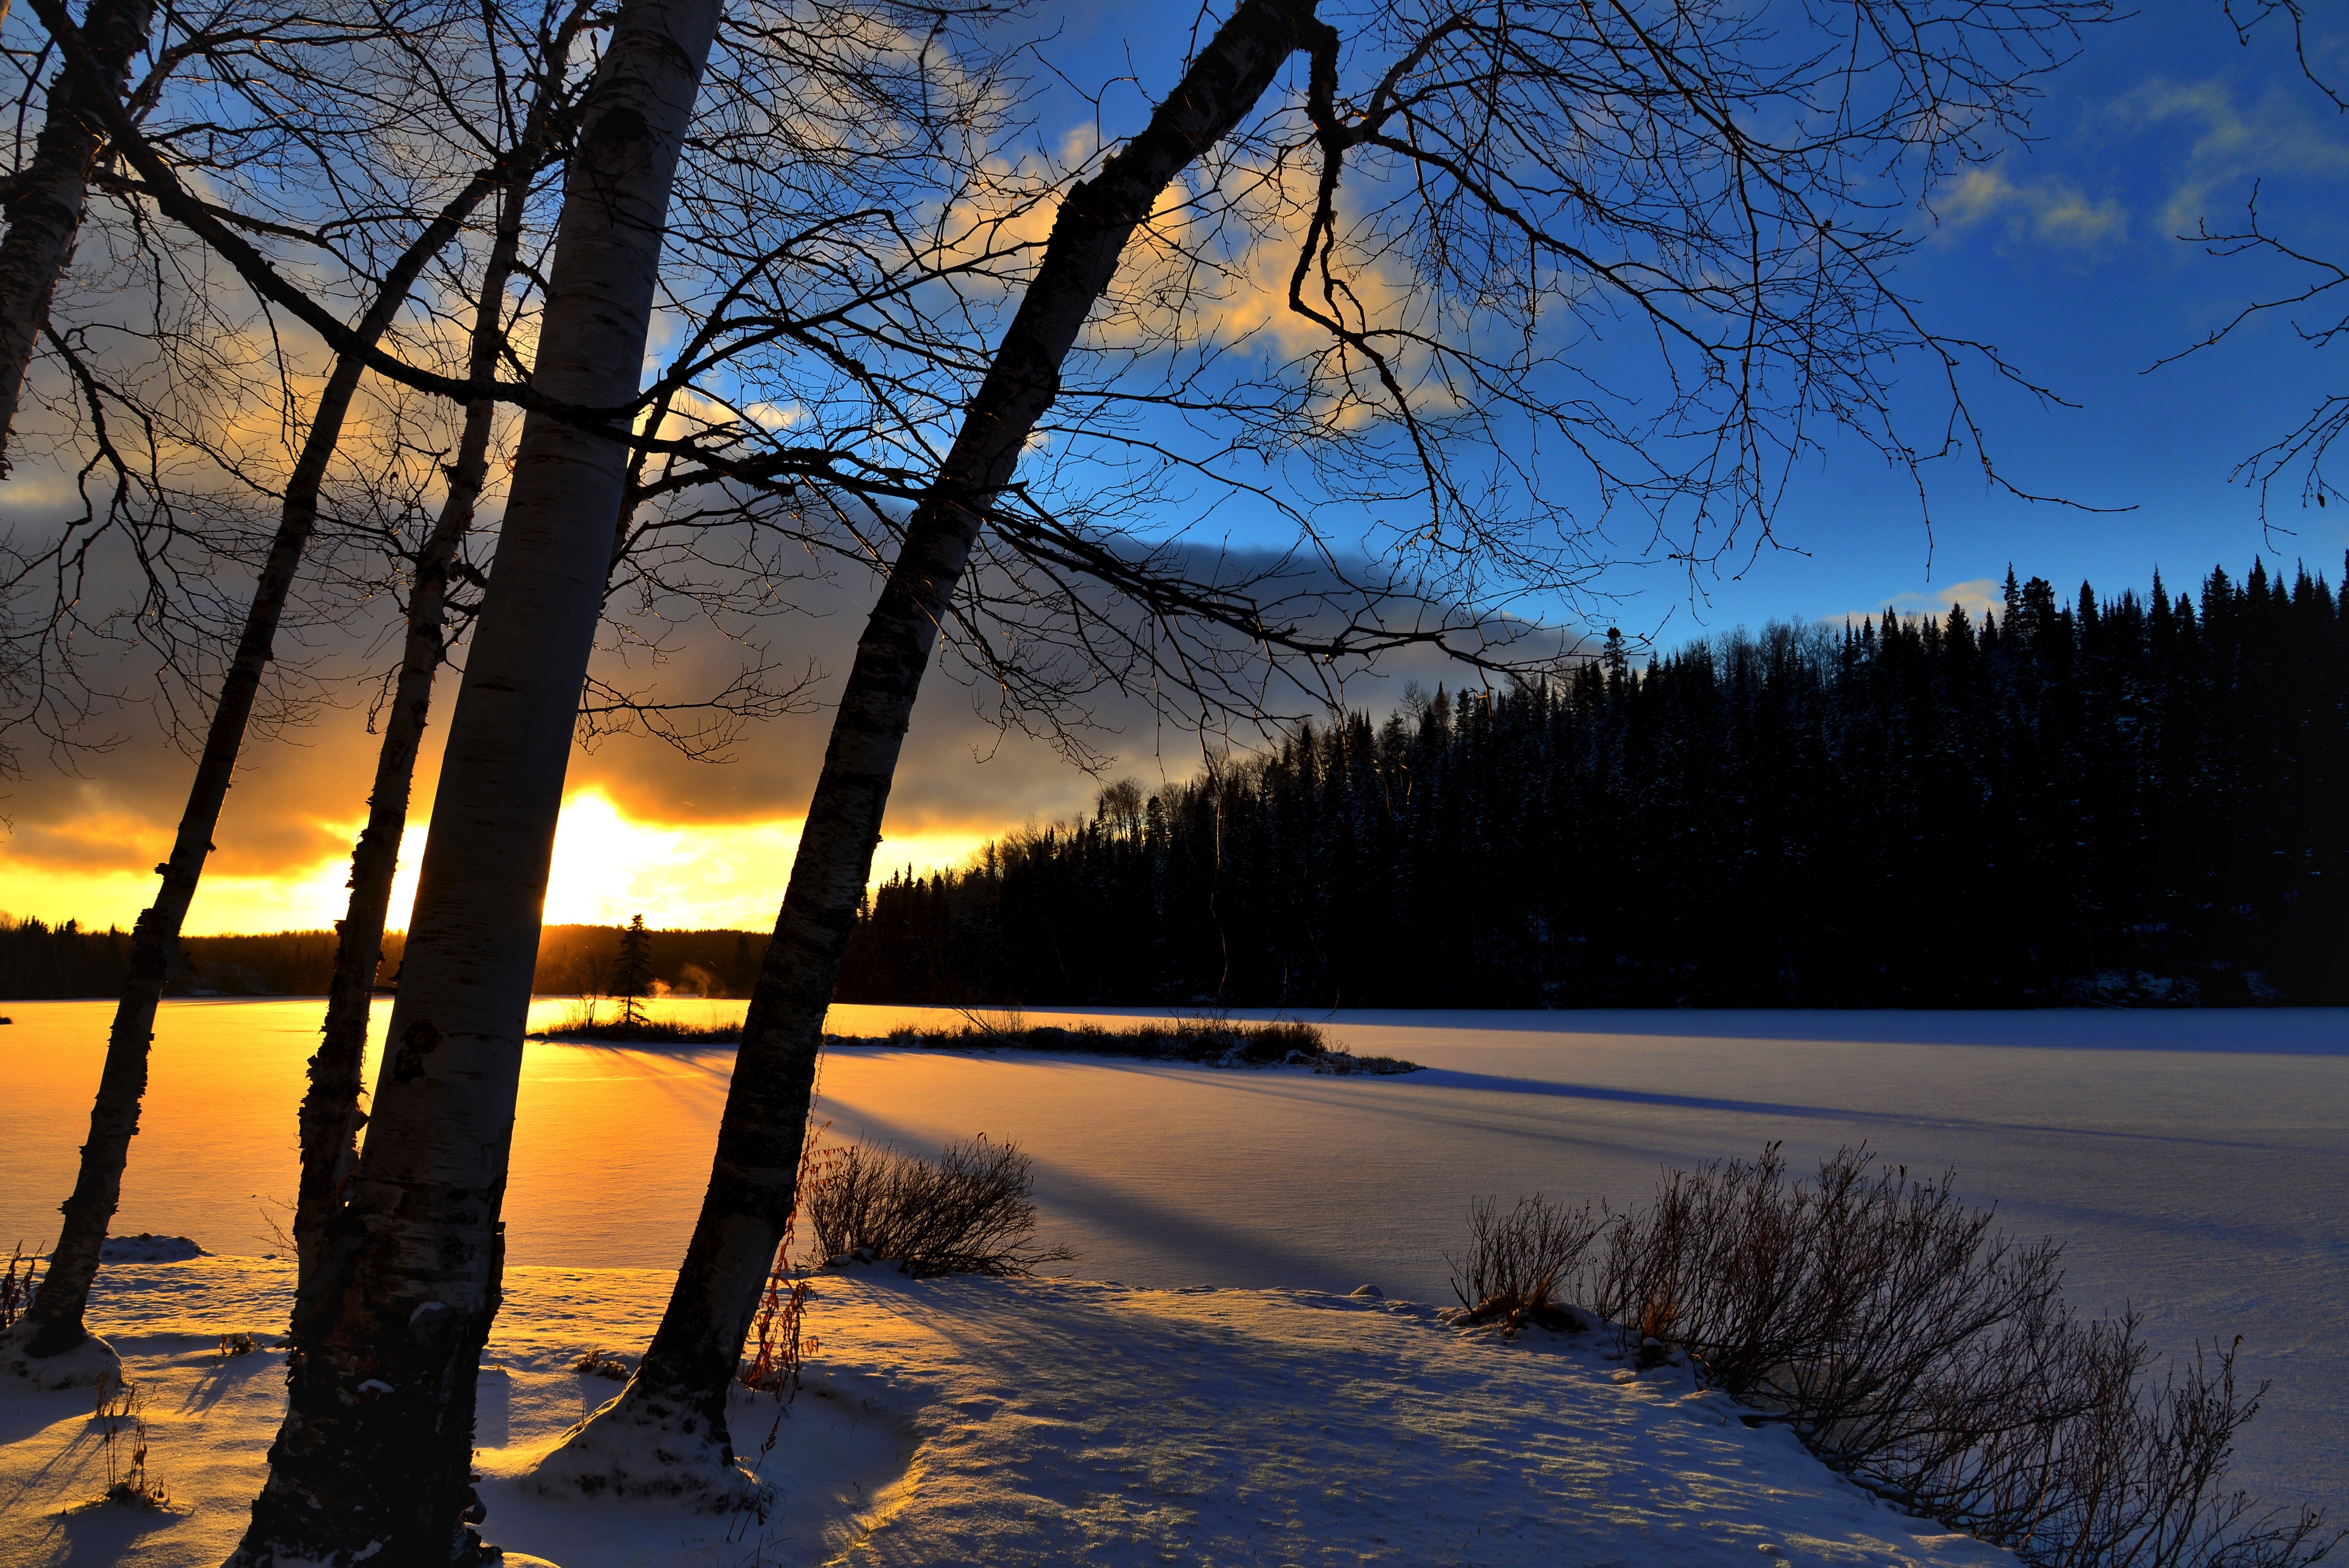
tree, nature, branch, snow, cold, winter, sun, sunrise, sunset, sunlight, morning, lake, dawn, dusk, ice, evening, reflection, contrast, season, winter landscape, trees, canada, quebec, woody plant